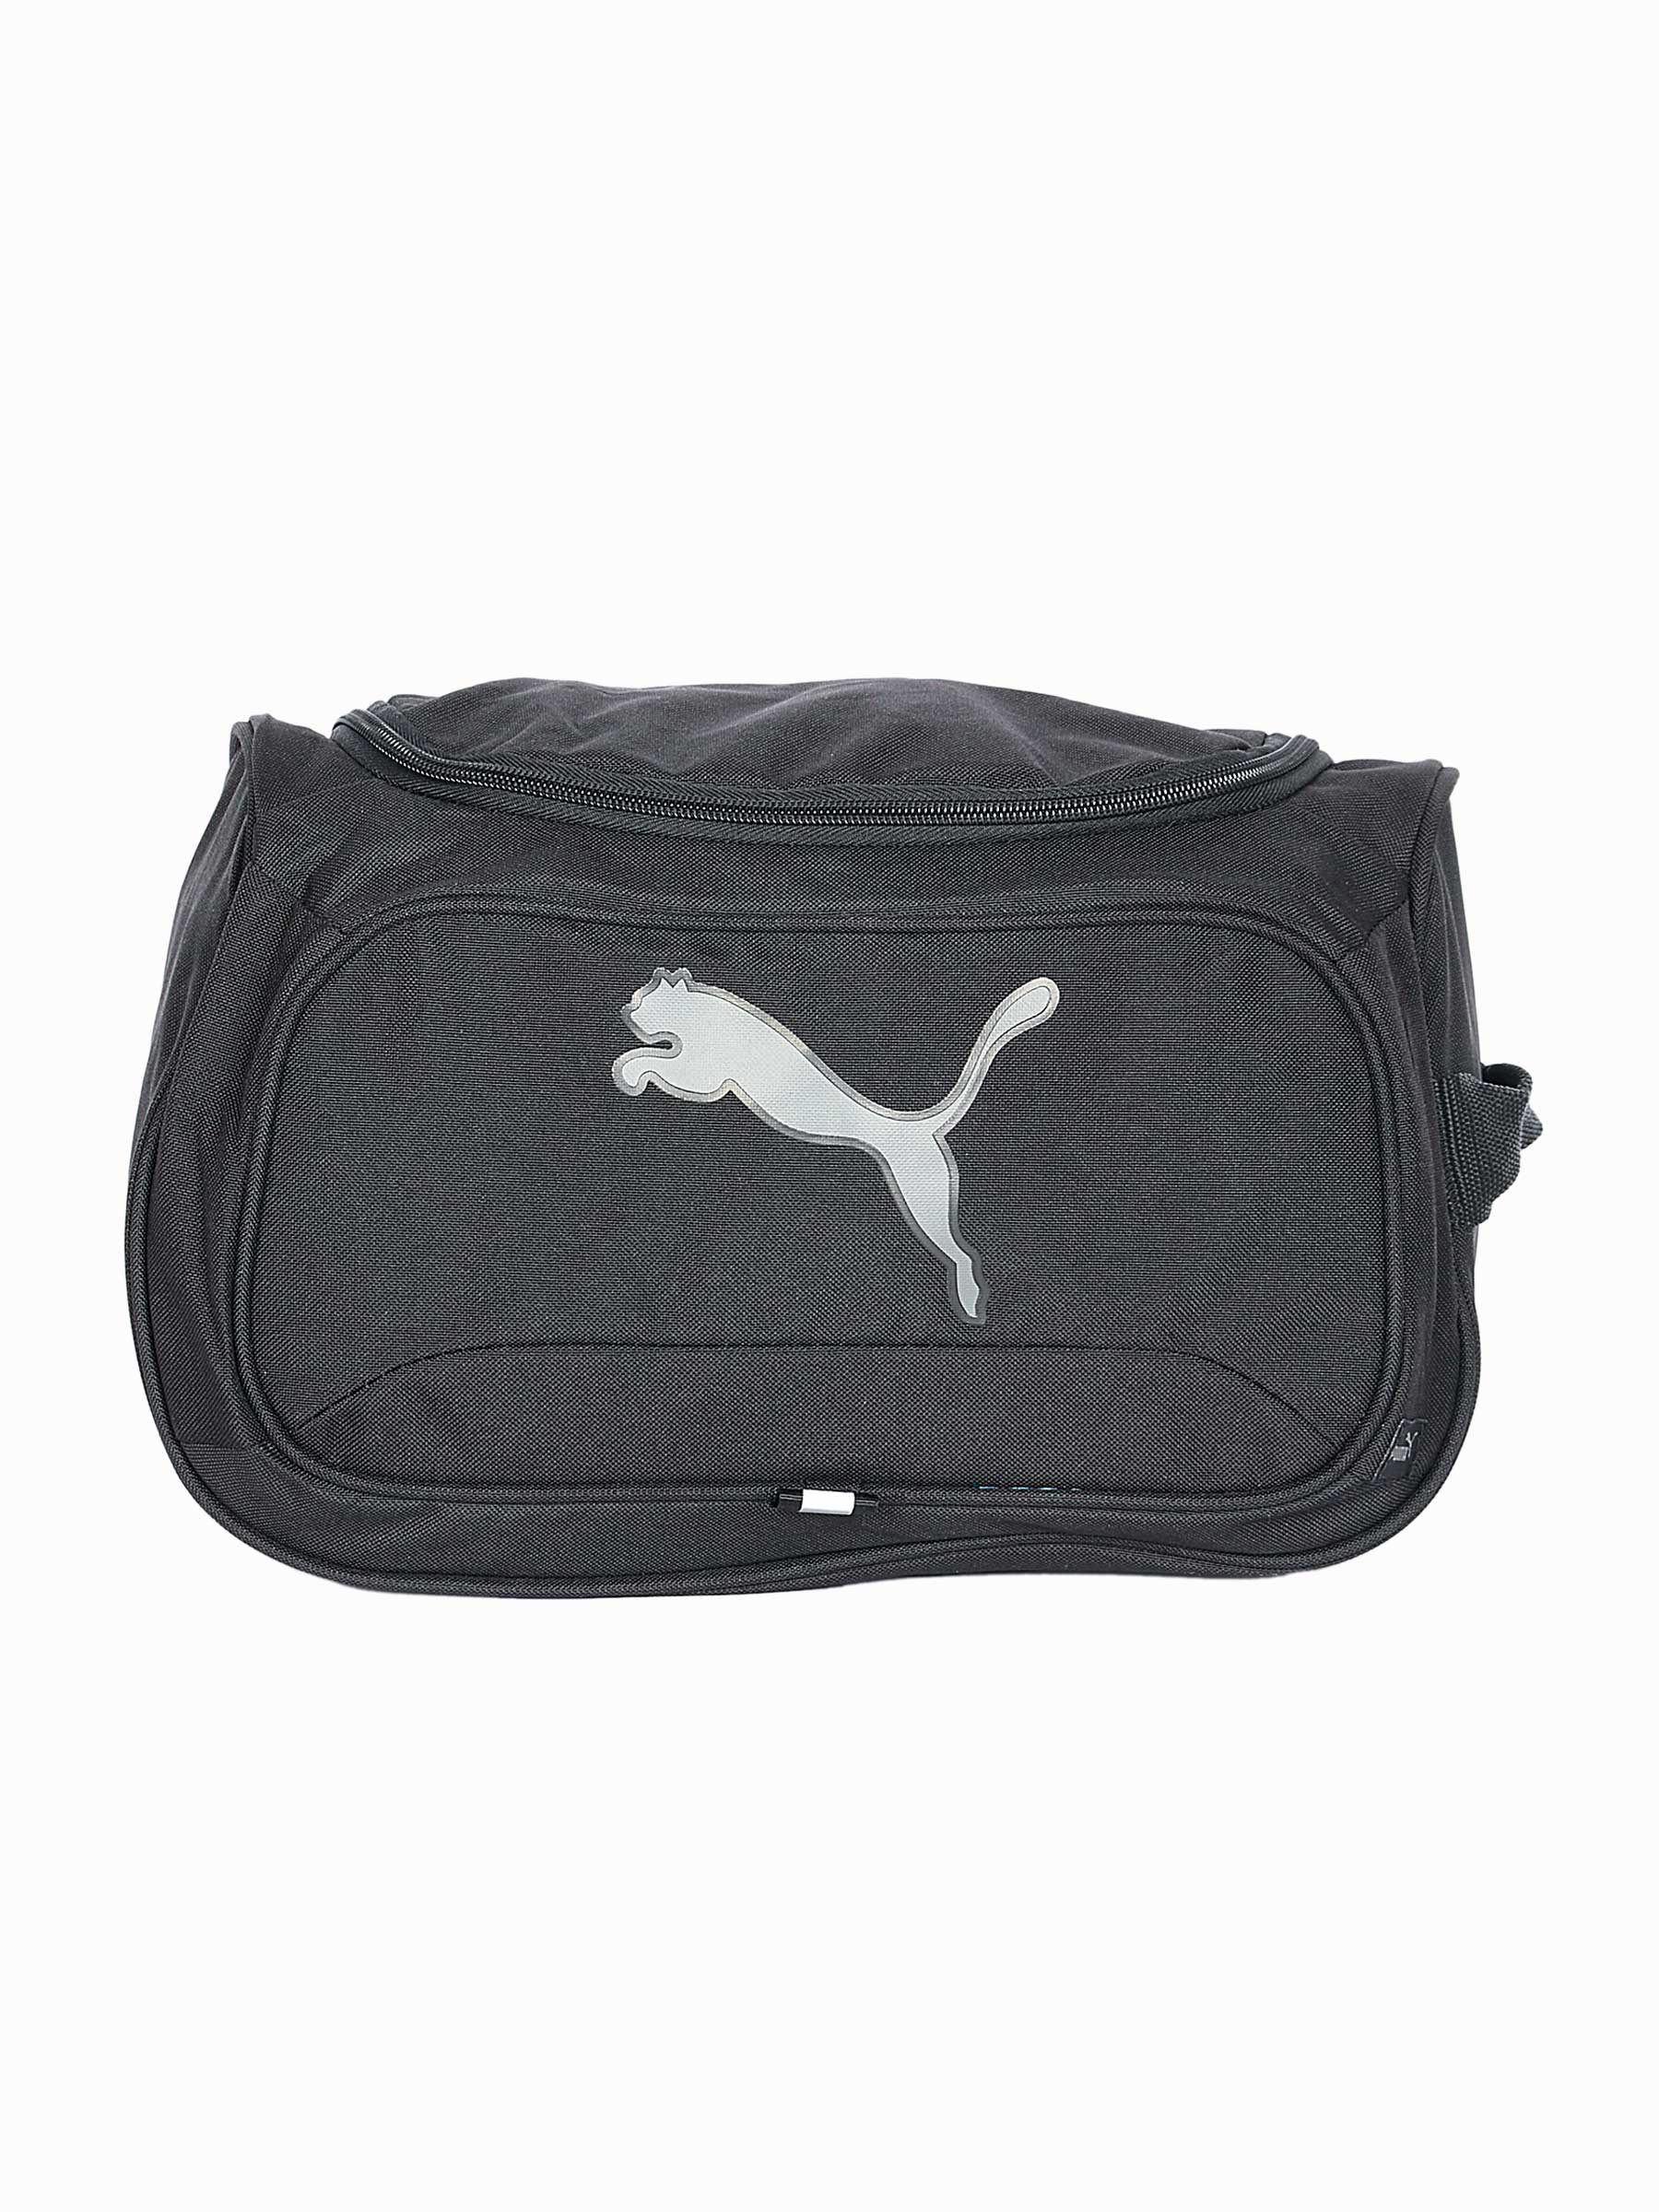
Puma Unisex Big Cat Shoe Bag Black Bags
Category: Accessories / Accessories / Travel Accessory
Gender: Unisex
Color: Black
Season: Fall 2011
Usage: Casual